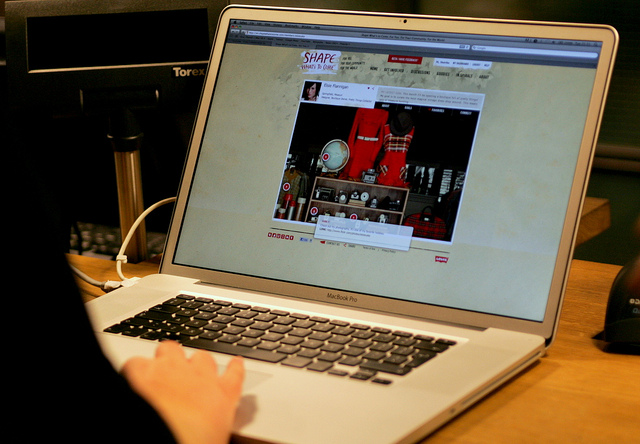
user: Given an image and a question. Answer the question in a short answer. Question: How much memory does this laptop come with? Short Answer:
assistant: 8gb